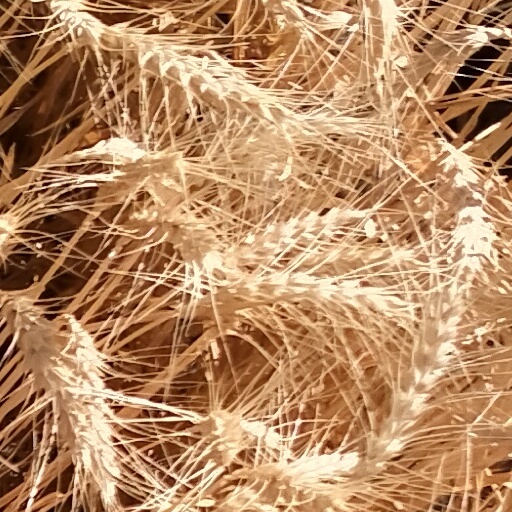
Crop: wheat